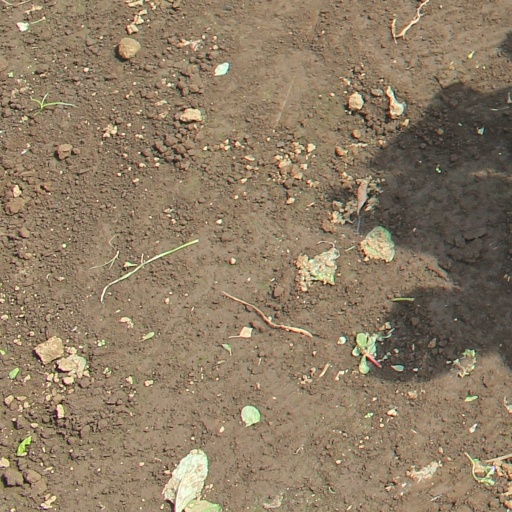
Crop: soybean